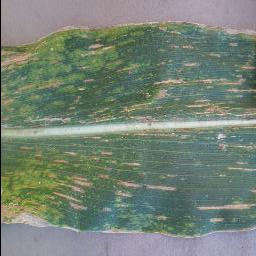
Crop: corn
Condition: (maize)_cercospora_spot_gray_spot